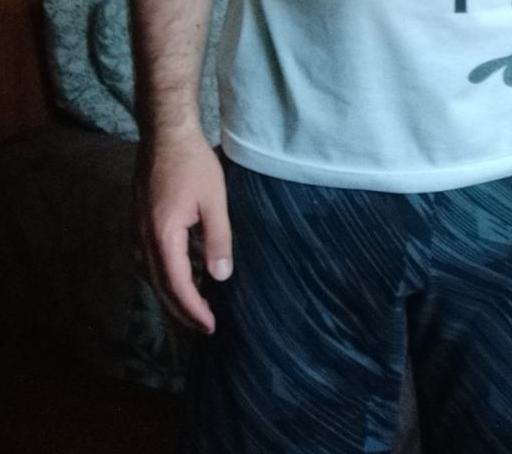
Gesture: no_gesture